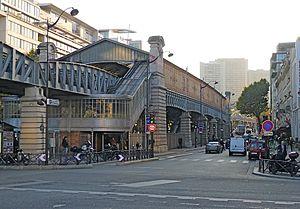
Boulevard Vincent-Auriol, station de métro ""quai de la gare"" - Paris XIII"
Le boulevard Vincent-Auriol est une voie du 13ᵉ arrondissement de Paris située dans le quartier de la Gare et celui de la Salpêtrière, qui relie la place d'Italie au pont de Bercy.
Quai de la Gare est une station de la ligne 6 du métro de Paris, située dans le 13ᵉ arrondissement de Paris.